Aron Ra

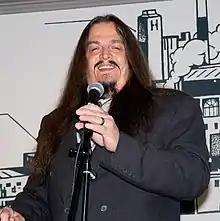
Ra speaking at "De Vrije Gedachte" (The free thought), in Utrecht, Netherlands in 2015

Aron Ra (formerly L. Aron Nelson, born October 15, 1962) is an atheist activist. Ra is the host of the "Ra-Men Podcast" and a member of the American Atheists board of directors. He had previously served as president of the Atheist Alliance of America and ran as a Texas Democratic Party candidate for Texas' District 2 Senate seat.